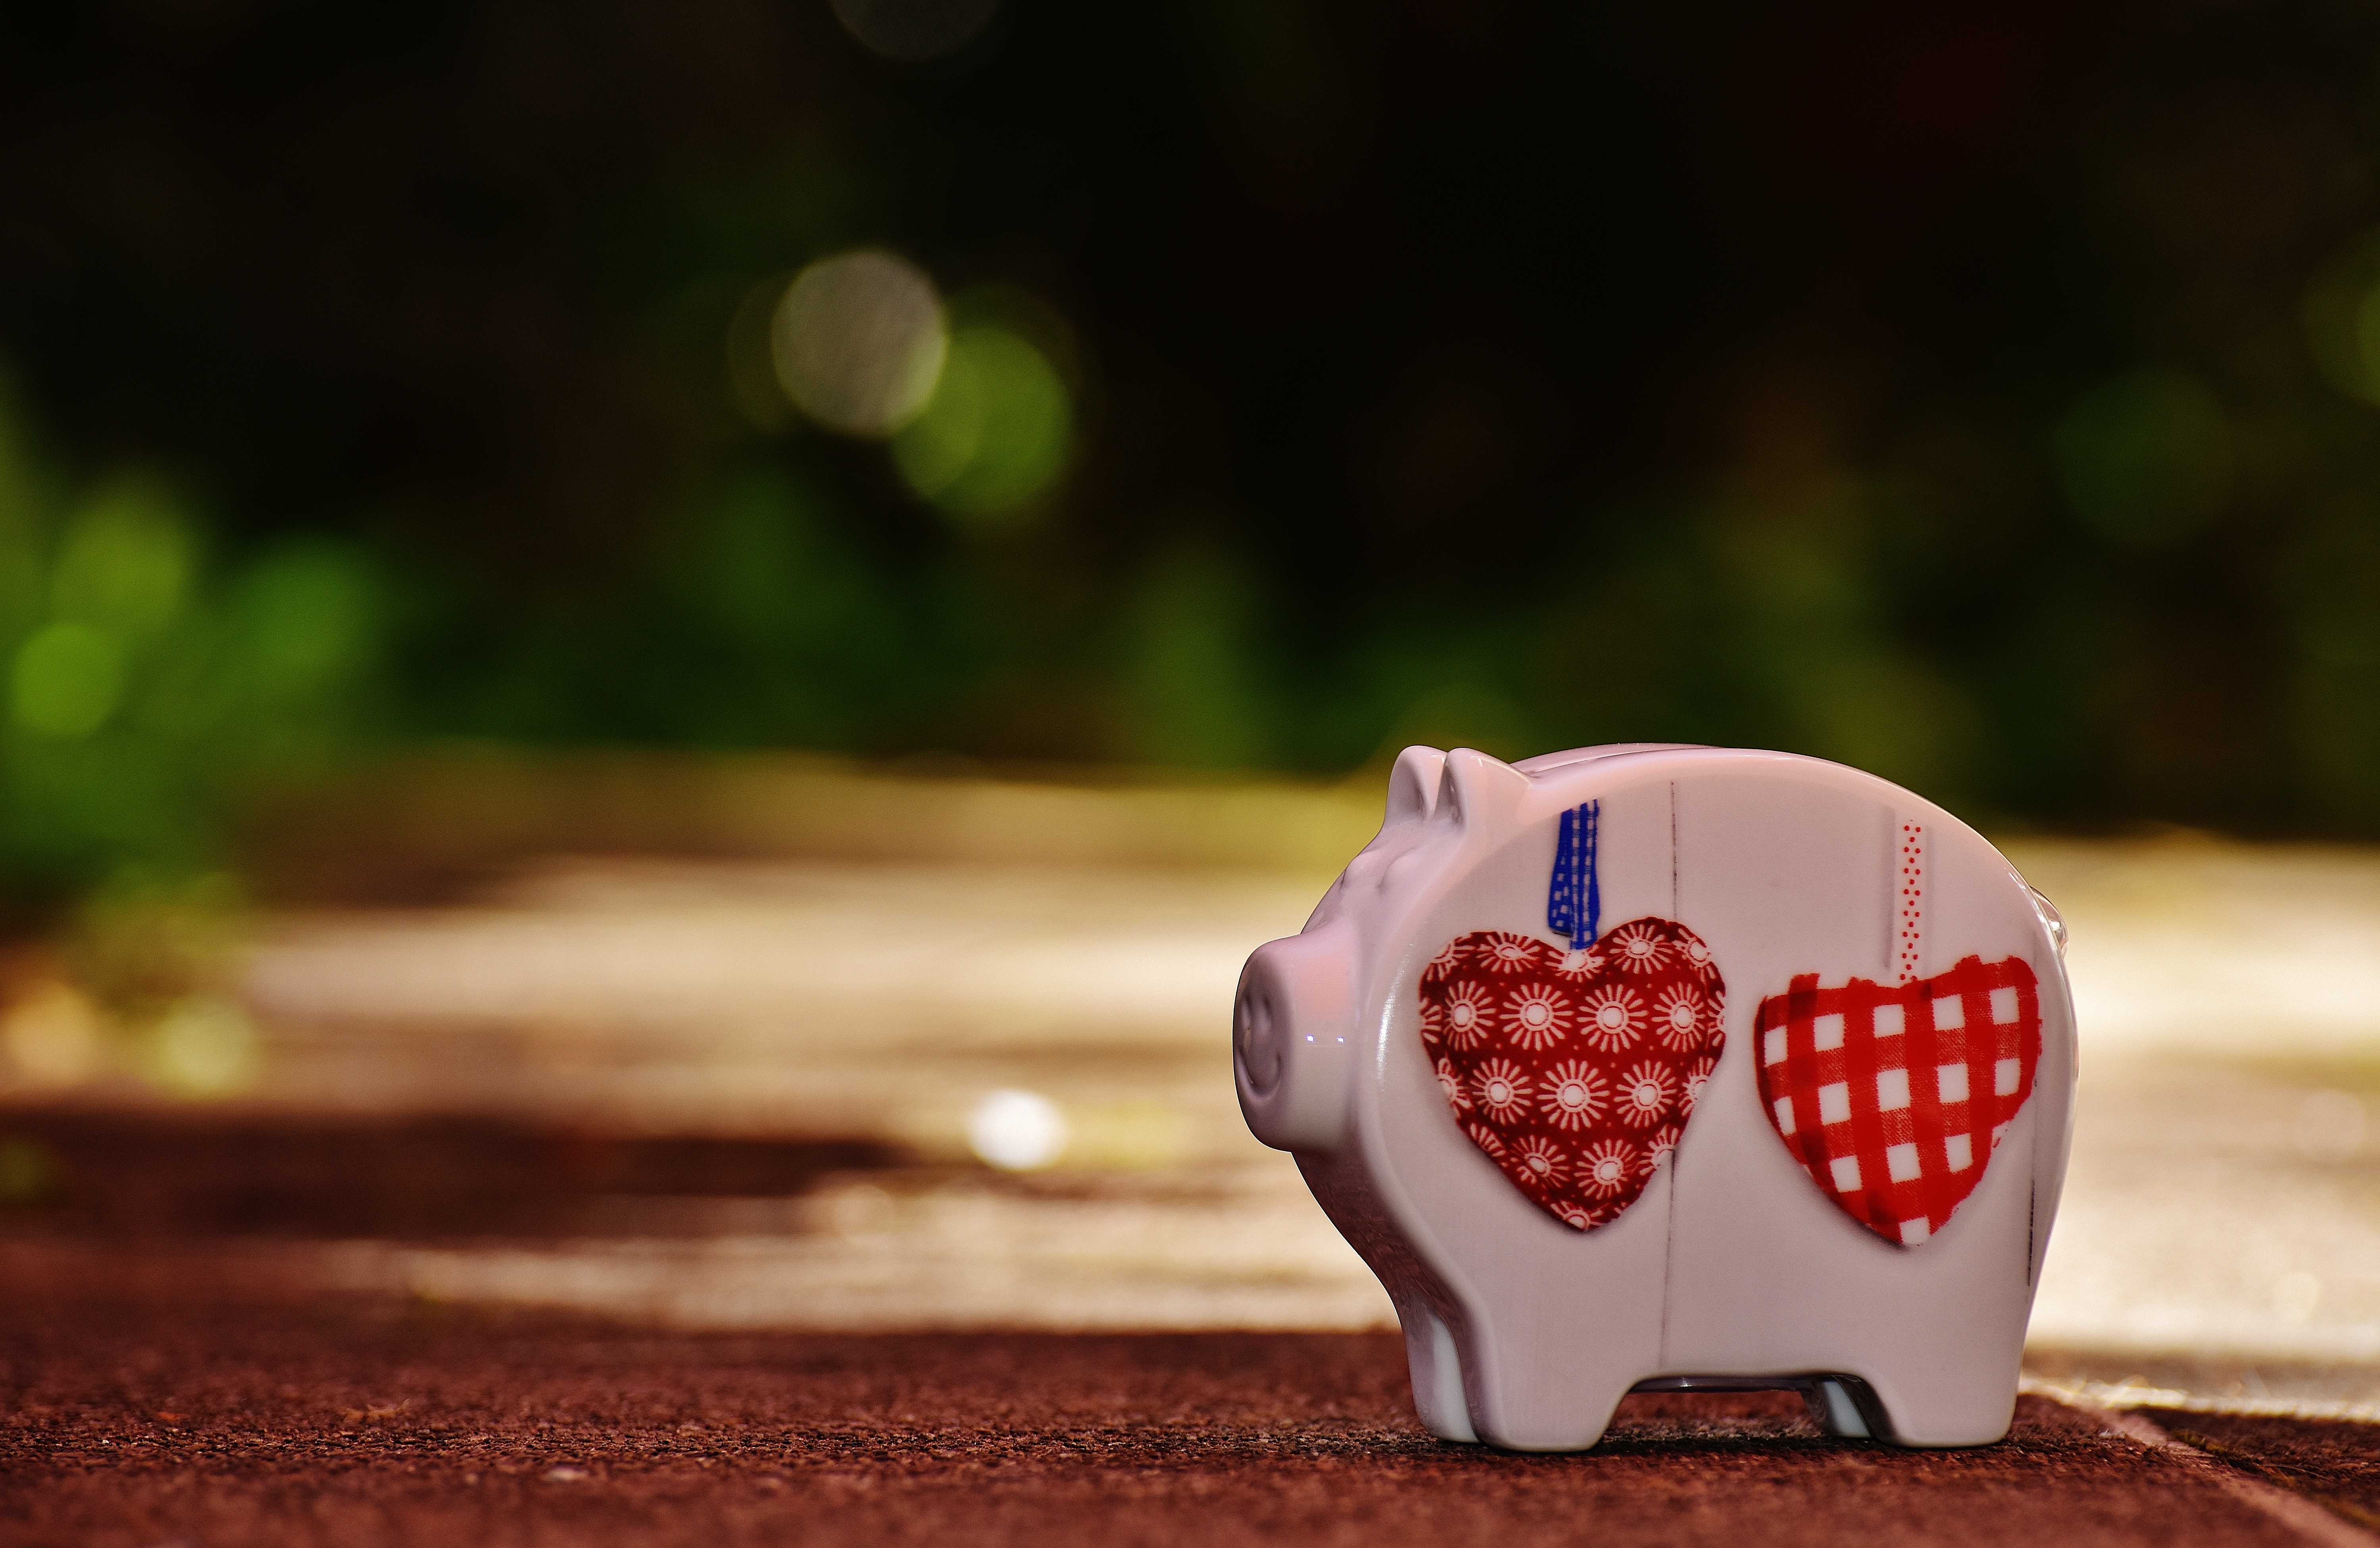
hand, photography, flower, love, heart, green, red, color, ceramic, funny, piggy bank, organ, sweetness, emotion, good mood, macro photography